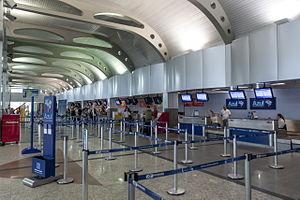
Salvador, appelée aussi Salvador de Bahia, est une ville du Brésil, capitale de l'État de Bahia. Elle est située dans l'Est du pays sur une péninsule bordant la baie de Tous les Saints sur l'océan Atlantique. C'est le port principal de la région Recôncavo Baiano. Avec 2 902 927 habitants en 2014, c'est la plus grande ville du nord-est brésilien et la 3ᵉ plus grande ville du pays, après São Paulo et Rio de Janeiro.